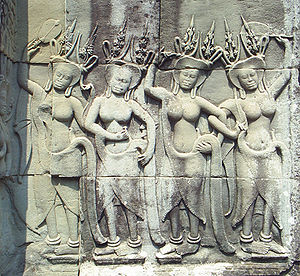
Deva (hinduisme)
Hinduistiske devaer afbilledet på murene af Angkor Wat, Cambodia.
Deva er sanskrit for "guddom". Det kan i forskellige kontekster blive fortolket som gud, ånd, semi-gud, helligt væsen, guddom eller ethvert højerestående overnaturligt væsen. De står i modsætning til de normalt dæmoniske asuraer.